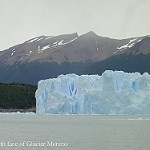
Label: glacier